Biologist

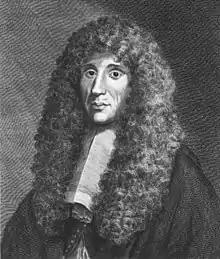
Francesco Redi, founder of biology

A biologist is a scientist who conducts research in biology. Biologists are interested in studying life on Earth, whether it is an individual cell, a multicellular organism, or a community of interacting populations. They usually specialize in a particular branch (e.g., molecular biology, zoology, and evolutionary biology) of biology and have a specific research focus (e.g., studying malaria or cancer).